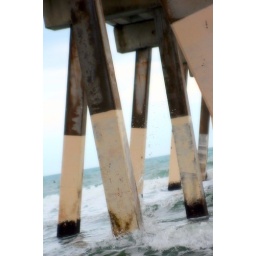
water under the bridge